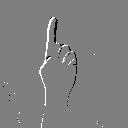
ASL letter: z